Trolley buses in Vancouver

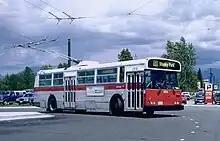
One of the new Flyer E902 vehicles at Metrotown station in 1986, before the Metrotown Centre shopping mall was built above the transit centre

In April 1983, route 34 Hastings Express was converted to diesel buses, endingfor a timethe only express trolley bus service in Canada. The change was a result of route 34's through-routing partnerthe route with which it was linked in downtownbeing changed from the Arbutus route (then still numbered 18) to route 10 Tenth/UBC, which had been converted to diesel buses in 1968 upon being extended to the University of British Columbia (UBC) because there were no overhead wires to UBC at that time. Use of the "express wires" thereby ended, except by trolley buses heading to the garage from Kootenay Loop. In September 1988, when the opening of an extension of the overhead wires to UBC enabled route 10 Tenth to be reconverted to trolley buses, the Hastings Express servicerenumbered from 34 to 10 in 1986also became trolley bus-operated again, after a 5.5-year absence. Express trolley bus service ended for a second time on 12 April 1997, with that half of route 10 replaced by new express bus routes running beyond Kootenay Loop, the end of the wires. Although no longer scheduled for use, the express wires were kept in place and would see occasional use by very late-running trolleys on route 14 Hastings attempting to regain lost time. (On the now-closed Edmonton trolley bus system, two sets of express wires were installed in 1983 on a section of 102 Avenue and Stony Plain Road, for a planned conversion of bus route 10 to trolley buses, but that conversion never took place and the express wires were never brought into scheduled use; Vancouver's express trolley bus service remained unique in Canada.)